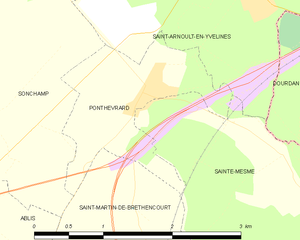
Carte des communes françaises Ponthévrard